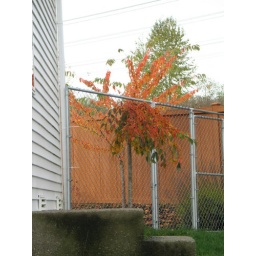
While our yard was in full turn... the surrounding field was green as mid-summer.